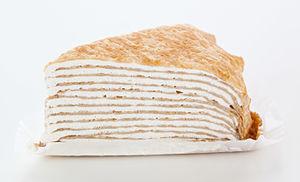
La crêpe est un mets composé d'une couche plus ou moins fine de pâte, faite à base de farine et d'œufs agglomérés à un liquide. Elle est généralement de forme ronde.